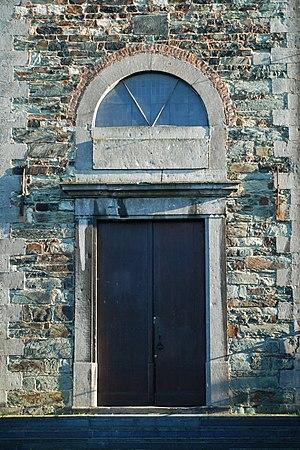
Belgique - Brabant wallon - Mont-Saint-Guibert - Église Saint-Guibert
L'église Saint-Guibert est une église catholique de style classique du XVIIIe siècle située sur le territoire de la commune belge de Mont-Saint-Guibert, en Brabant wallon.